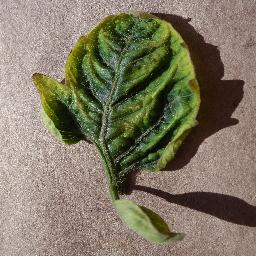
Label: Tomato___Tomato_Yellow_Leaf_Curl_Virus